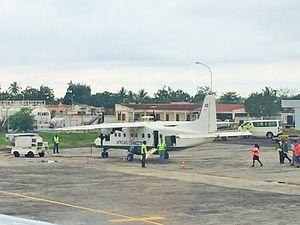
Africa's Connection STP est une compagnie aérienne basée à São Tomé, capitale de Sao Tomé-et-Principe.